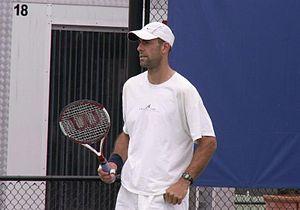
Jim Thomas, né le 24 septembre 1974 à Canton, est un ancien joueur de tennis américain, professionnel de 1998 à 2010.